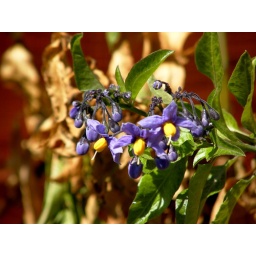
One of eighteen photos of plants and flowers from my garden in Kirkcaldy, Scotland. Taken in the middle of May 2009.